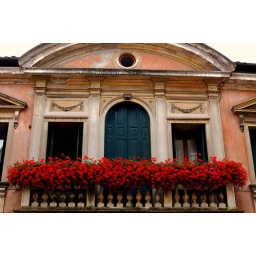
Beautiful window boxes in Treviso in Italy's Veneto Region